Lawrence Massacre

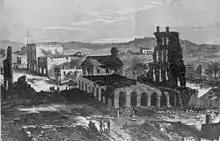
Lawrence in ruins as illustrated in "Harper's Weekly". The charred remains of the Eldridge House are in the foreground.

Henry Thompson, a black servant from Hesper, attempted to run on foot to Lawrence to warn the town of hundreds of raiders making their way toward Lawrence. Thompson made it as far as Eudora, Kansas before stopping from exhaustion. An unidentified man riding a chaise nearby rode by to ask Thompson if he needed help. Thompson replied that he had run from Hesper and needed to warn Lawrence. While Thompson and the man on the chaise were able to gather some Eudorans to ride into Lawrence to warn the city to the west, none of them made it in time.